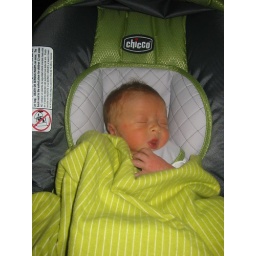
Comfy in my new car seat